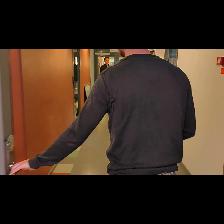
Label: Human